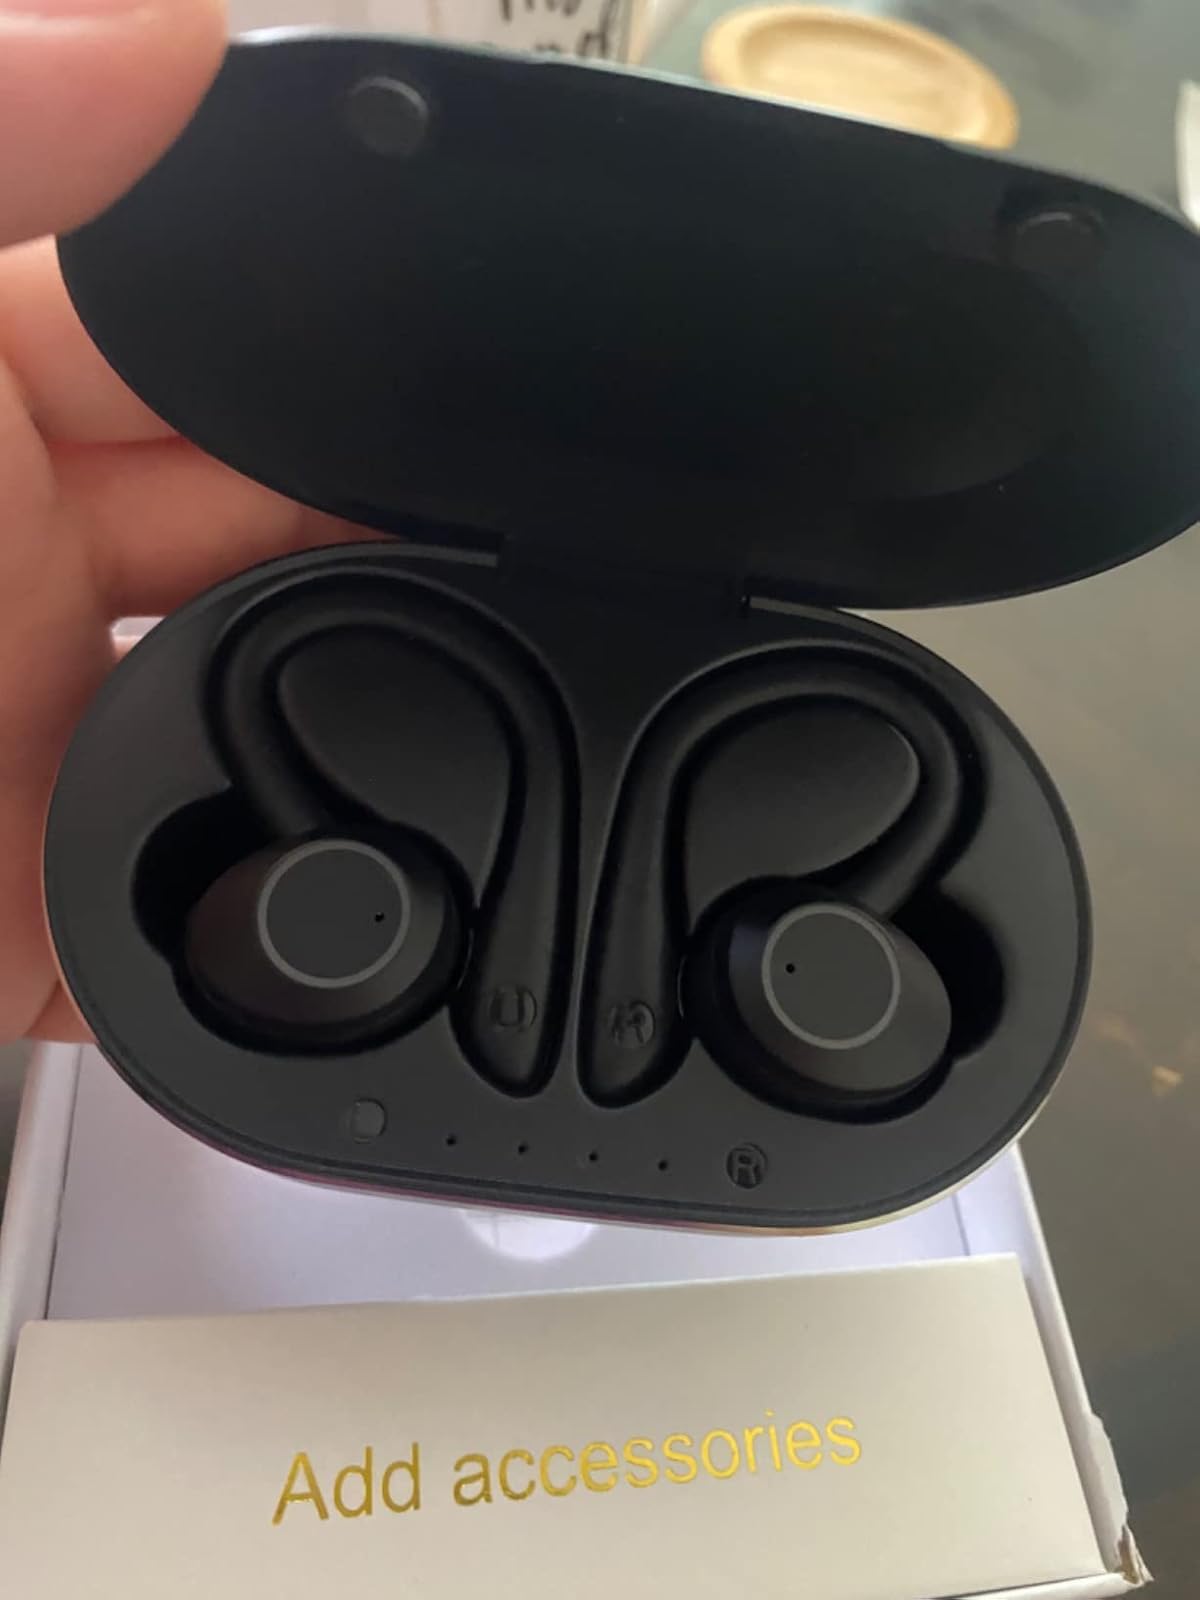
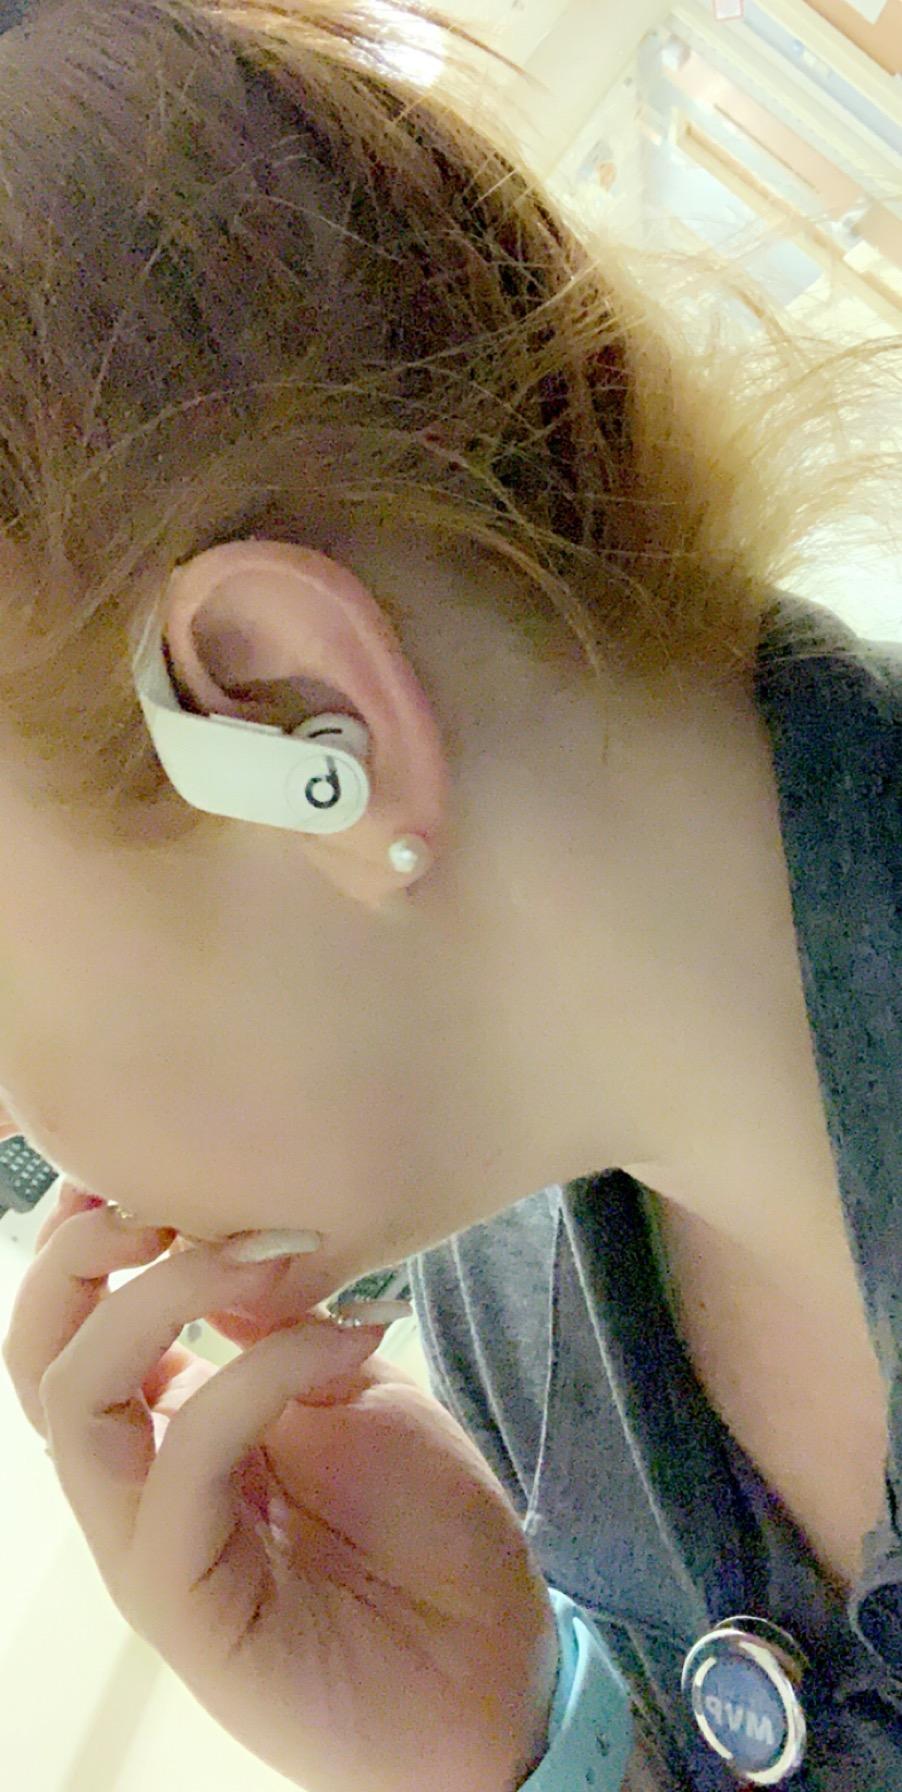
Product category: earbuds
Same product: no